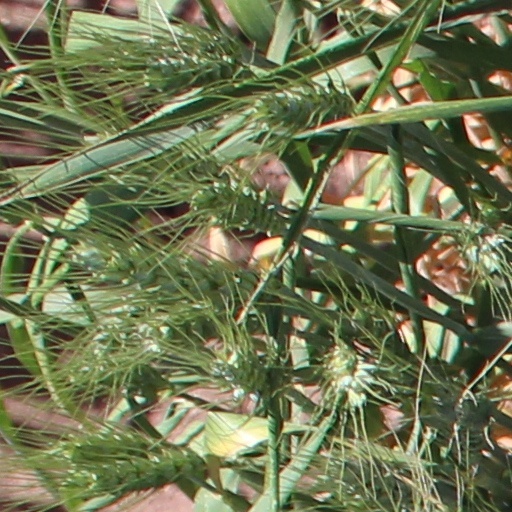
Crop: wheat